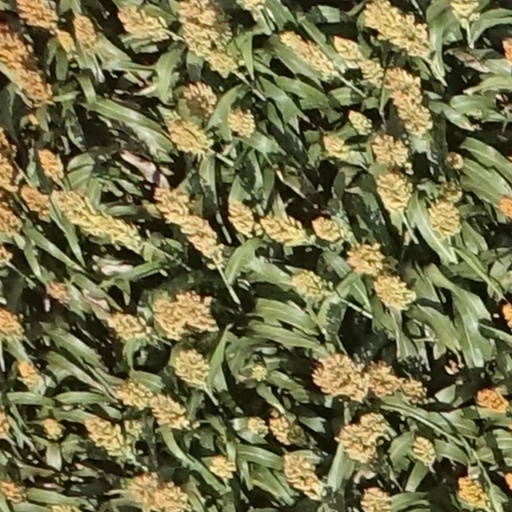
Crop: sorghum